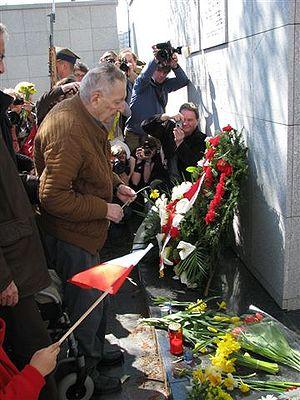
Marek Edelman, né le 1ᵉʳ janvier 1919 à Homel et mort le 2 octobre 2009 à Varsovie, est un cardiologue et militant socialiste juif polonais. Il est l'un des instigateurs et dirigeants du soulèvement du Ghetto de Varsovie en 1943 et un opposant au régime communiste polonais dans les années 1970 et 1980.